Narmada Valley Development Authority

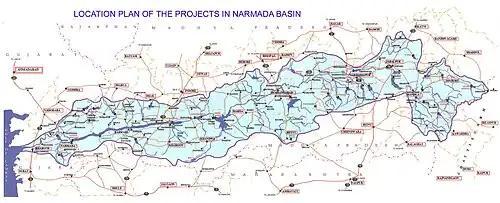
Layout of Water Resources Development Projects in the Narmada Basin in Gujarat & Madhya Pradesh

The Indirasagar Dam is a multipurpose key project on the Narmada River at Narmadanagar in the Khandwa district of Madhya Pradesh in India. The foundation stone of the project was laid by Indira Gandhi, former Prime Minister of India, on 23 October 1984. Construction of the main dam started in 1992. The downstream projects of ISP are Omkareshwar, Maheshwar and Sardar Sarovar Project.